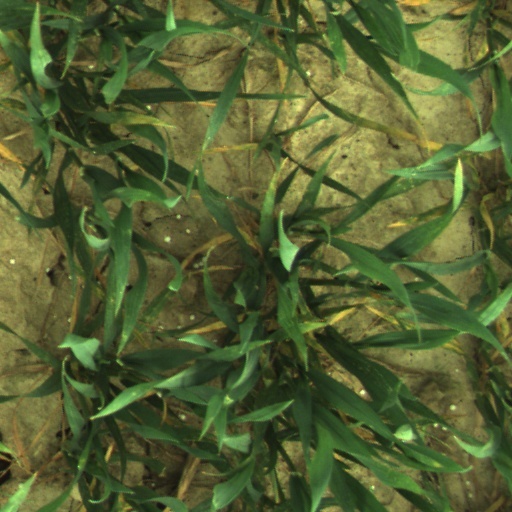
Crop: wheat